Owen Jones (architect)

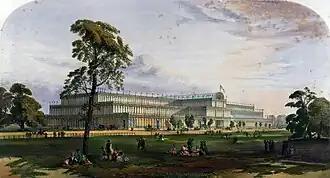
The Great Exhibition 1851

Jones was employed as one of the Superintendents of Works for the Great Exhibition of 1851. He was responsible for not only the decoration of Joseph Paxton's gigantic cast iron and glass palace, but also for the arrangement of the exhibits within, and this was the architectural project which first brought Jones to the wider public's attention.